Isan

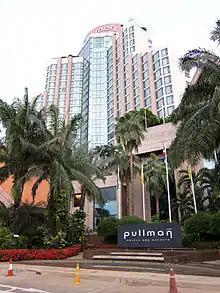
Pullman Khon Kaen Raja Orchid

Very few farmers still use water buffalos rather than tractors. Nowadays, water buffalos are mainly kept by almost all rural families as status symbols. The main piece of agricultural equipment in use today is the "rot tai na" (lit. "vehicle plow field"), colloquially called "kwai lek" (or "iron/steel buffalo"), or more generally by its manufacturer's name of "Kubota", a mini-tractor composed of a small diesel engine mounted on two wheels with long wooden or metal handlebars for steering. It is usually attached to a trailer or a plow. Buffalo are now mainly used for grazing on the stubble in the rice paddy, which they in turn fertilize with their manure. The main animals raised for food are cattle, pigs, chickens, ducks, and fish.